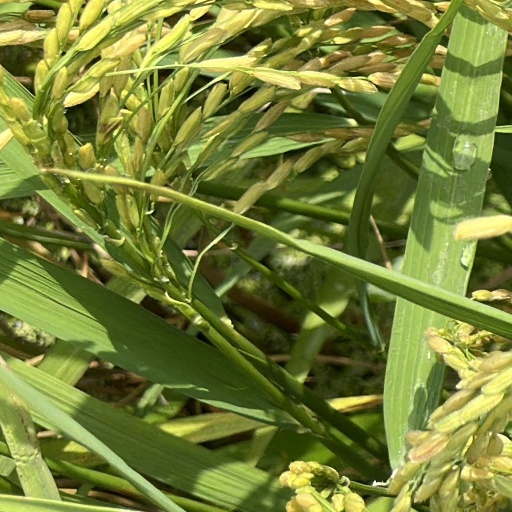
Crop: rice